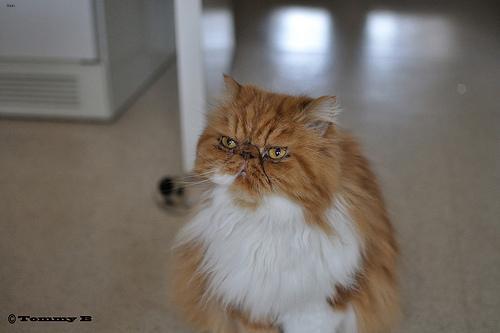
Persian